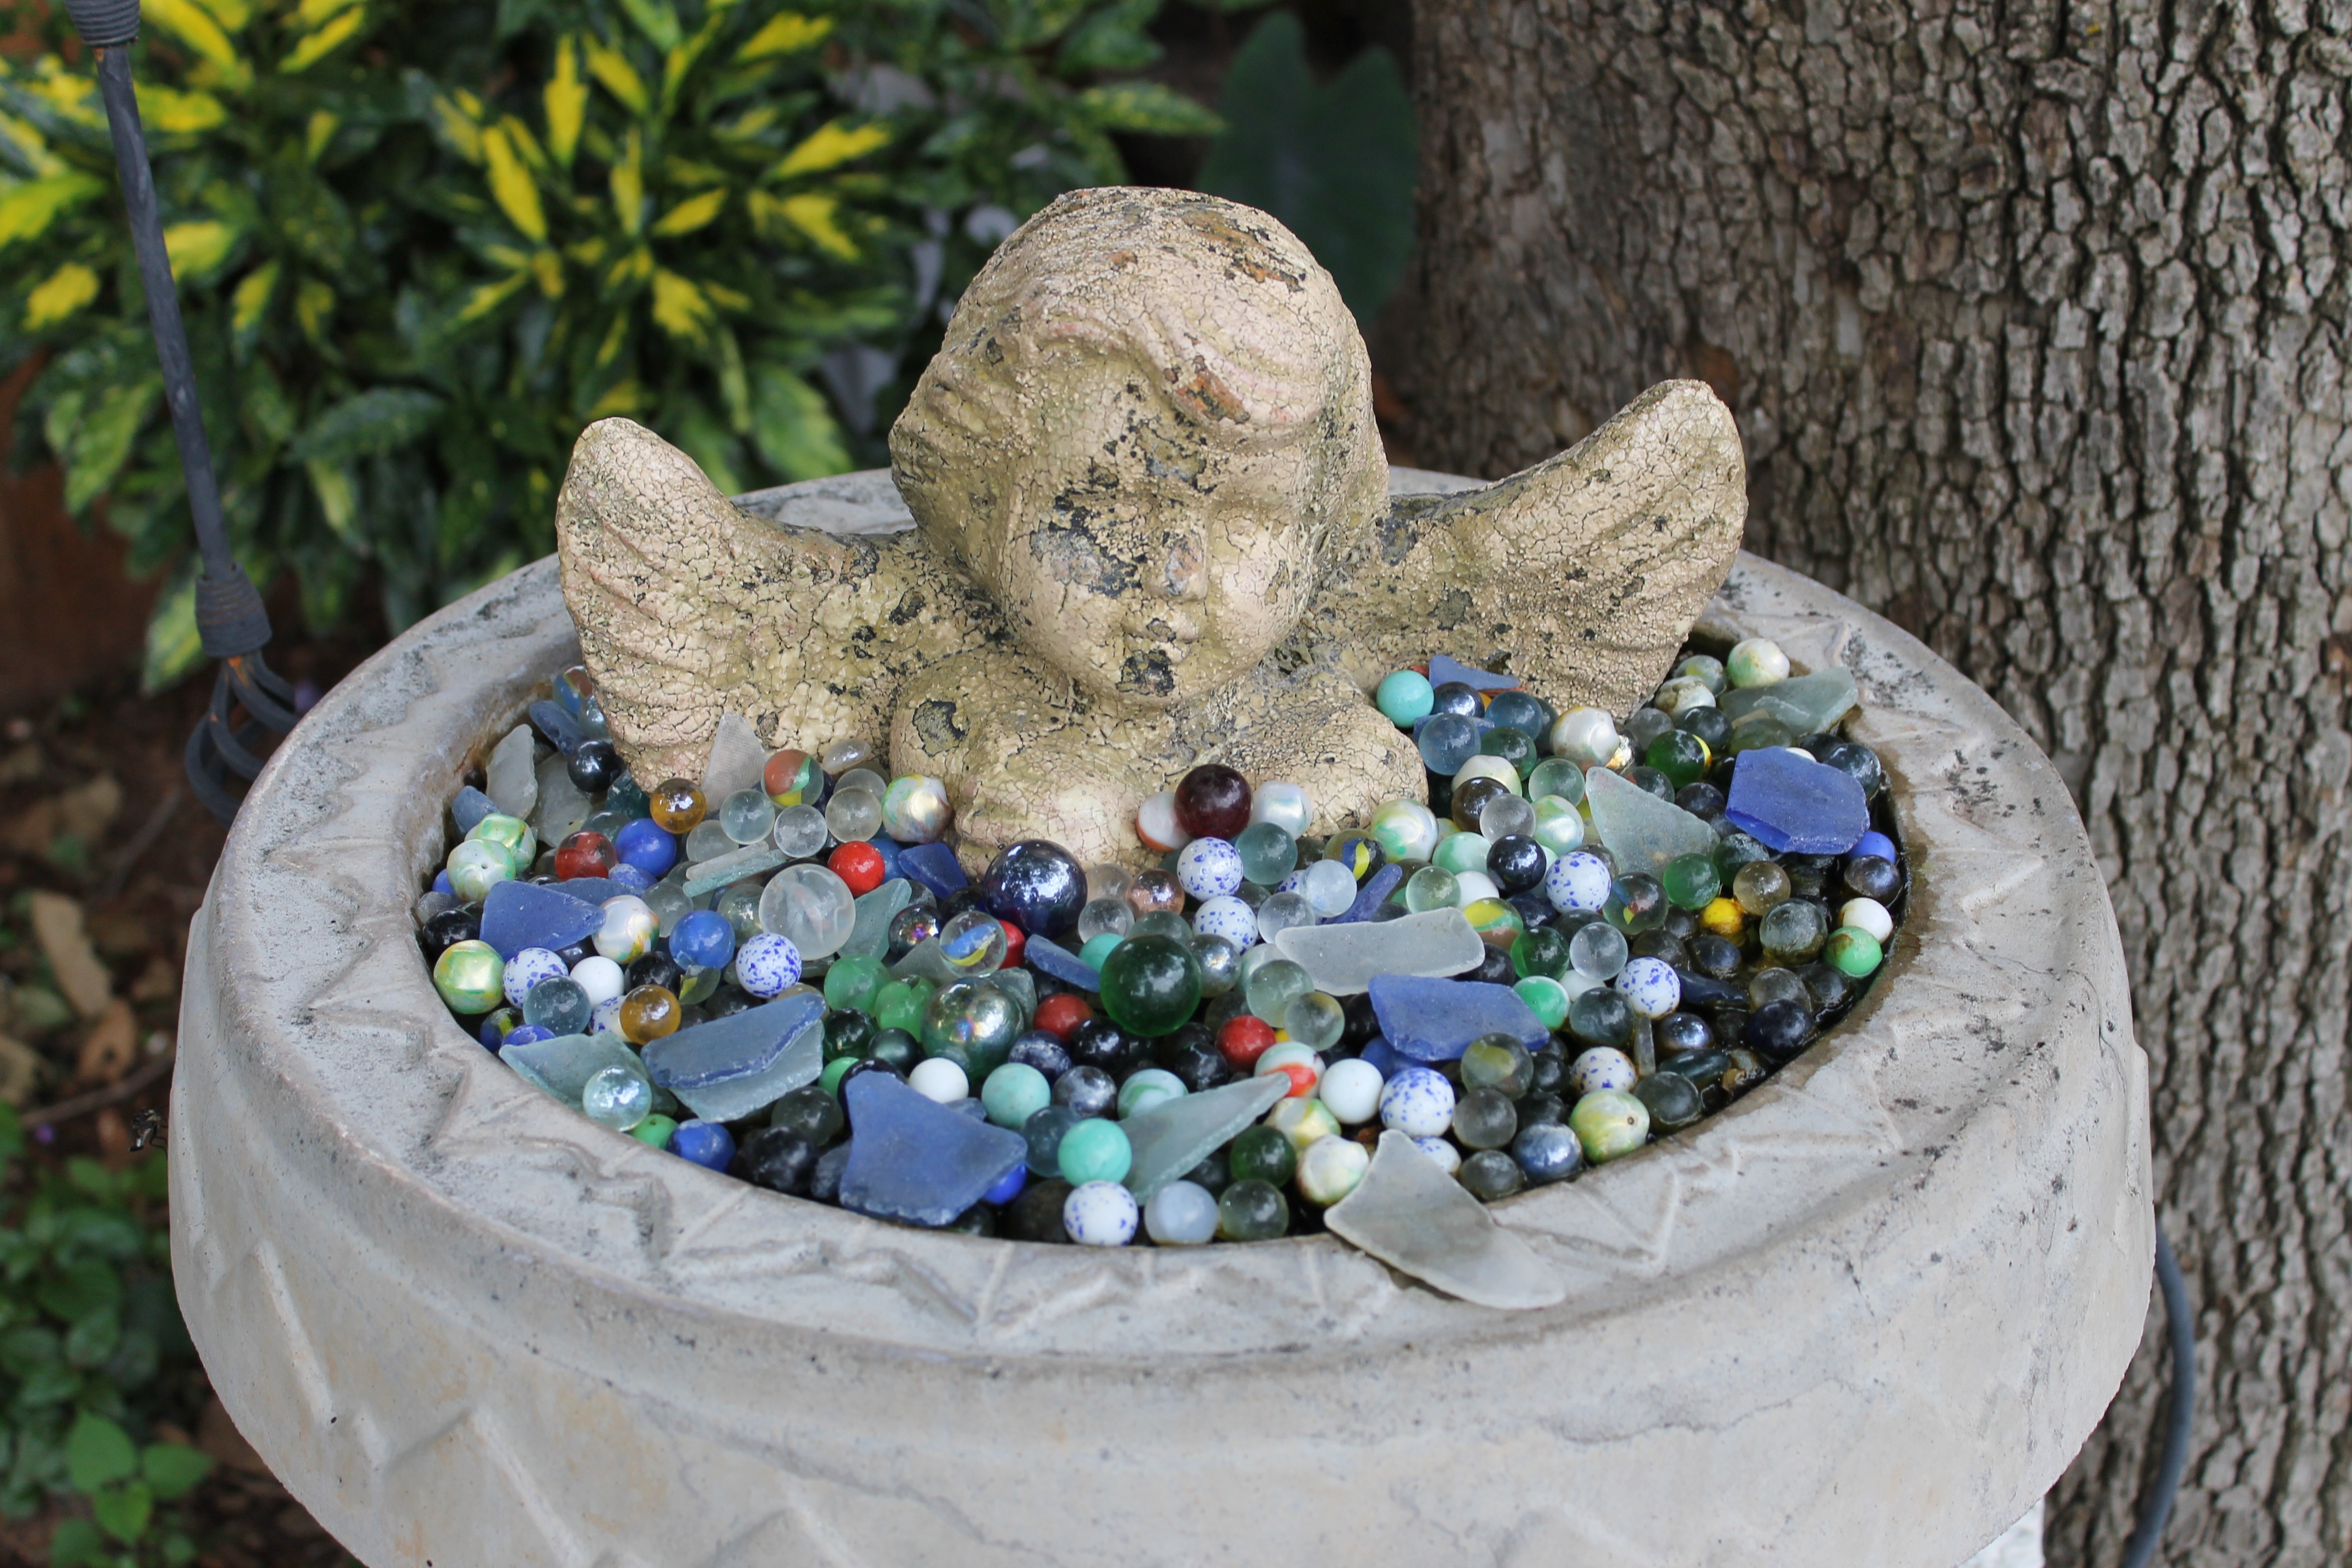
flower, old, stone, statue, food, symbol, religion, garden, angel, art, marbles, angelic